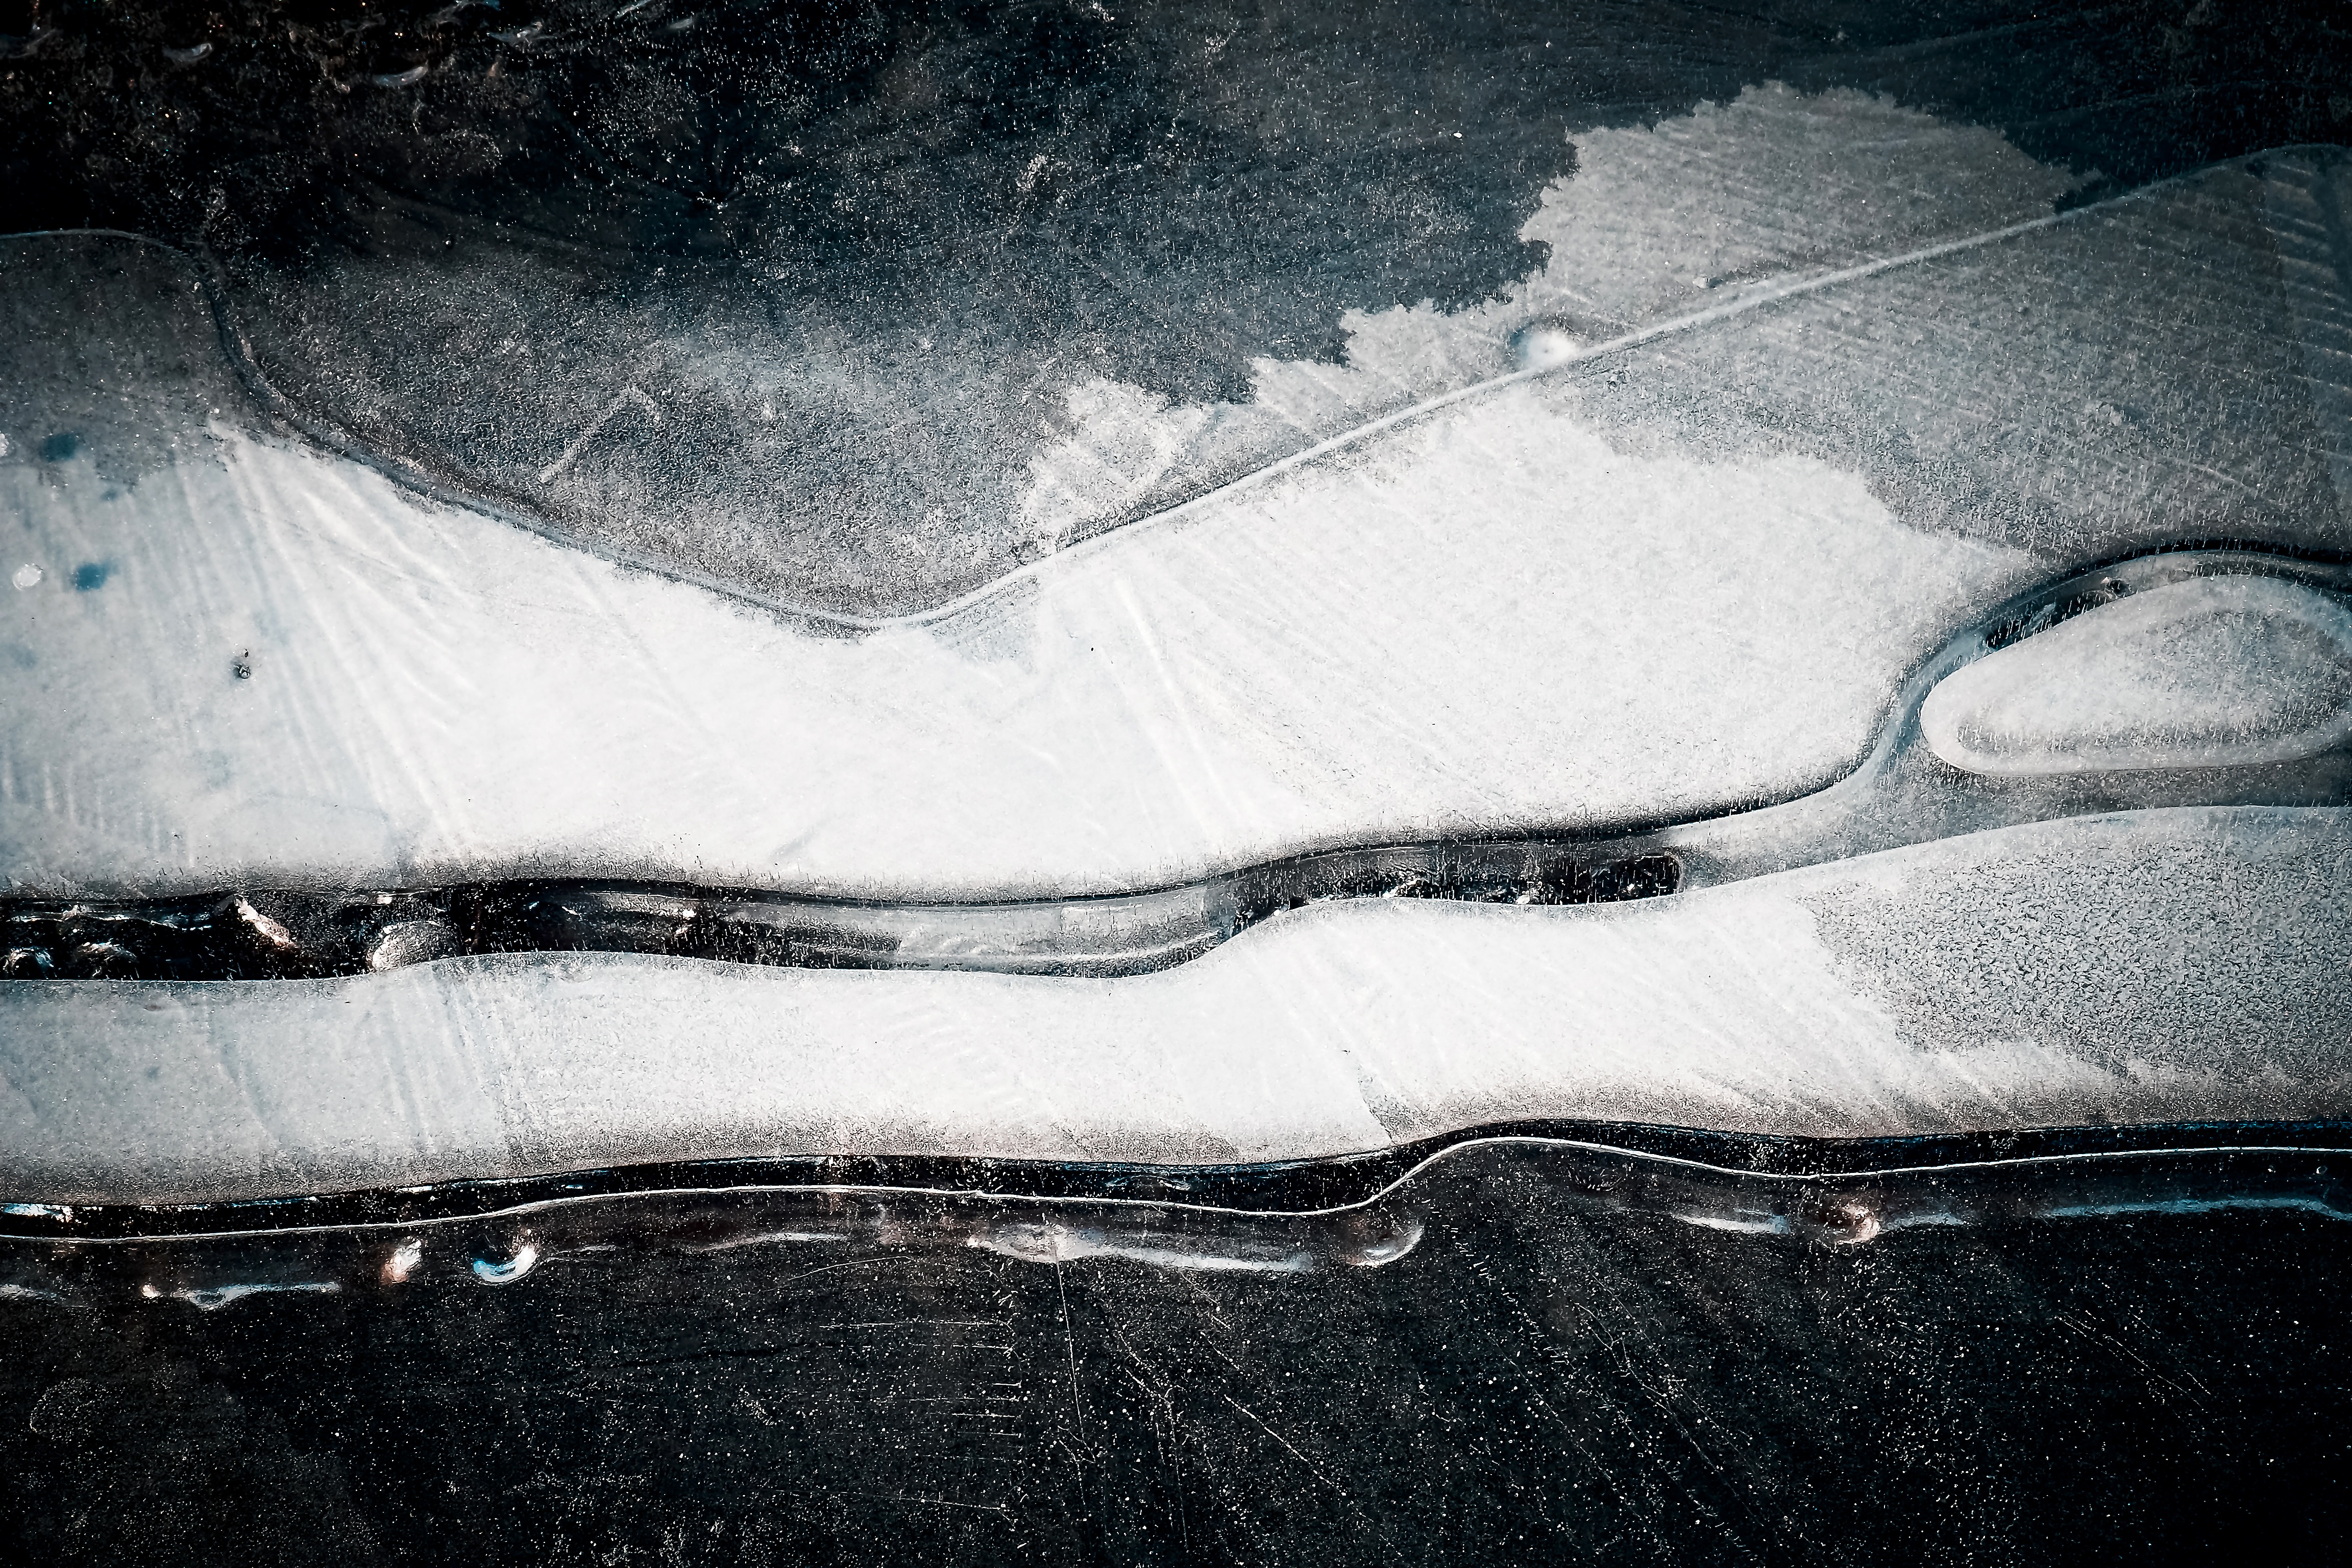
nature, snow, cold, winter, light, black and white, structure, white, photography, texture, wave, frost, ice, reflection, darkness, frozen, blue, black, monochrome, fabric, art, lines, background, mood, freezing, form, monochrome photography